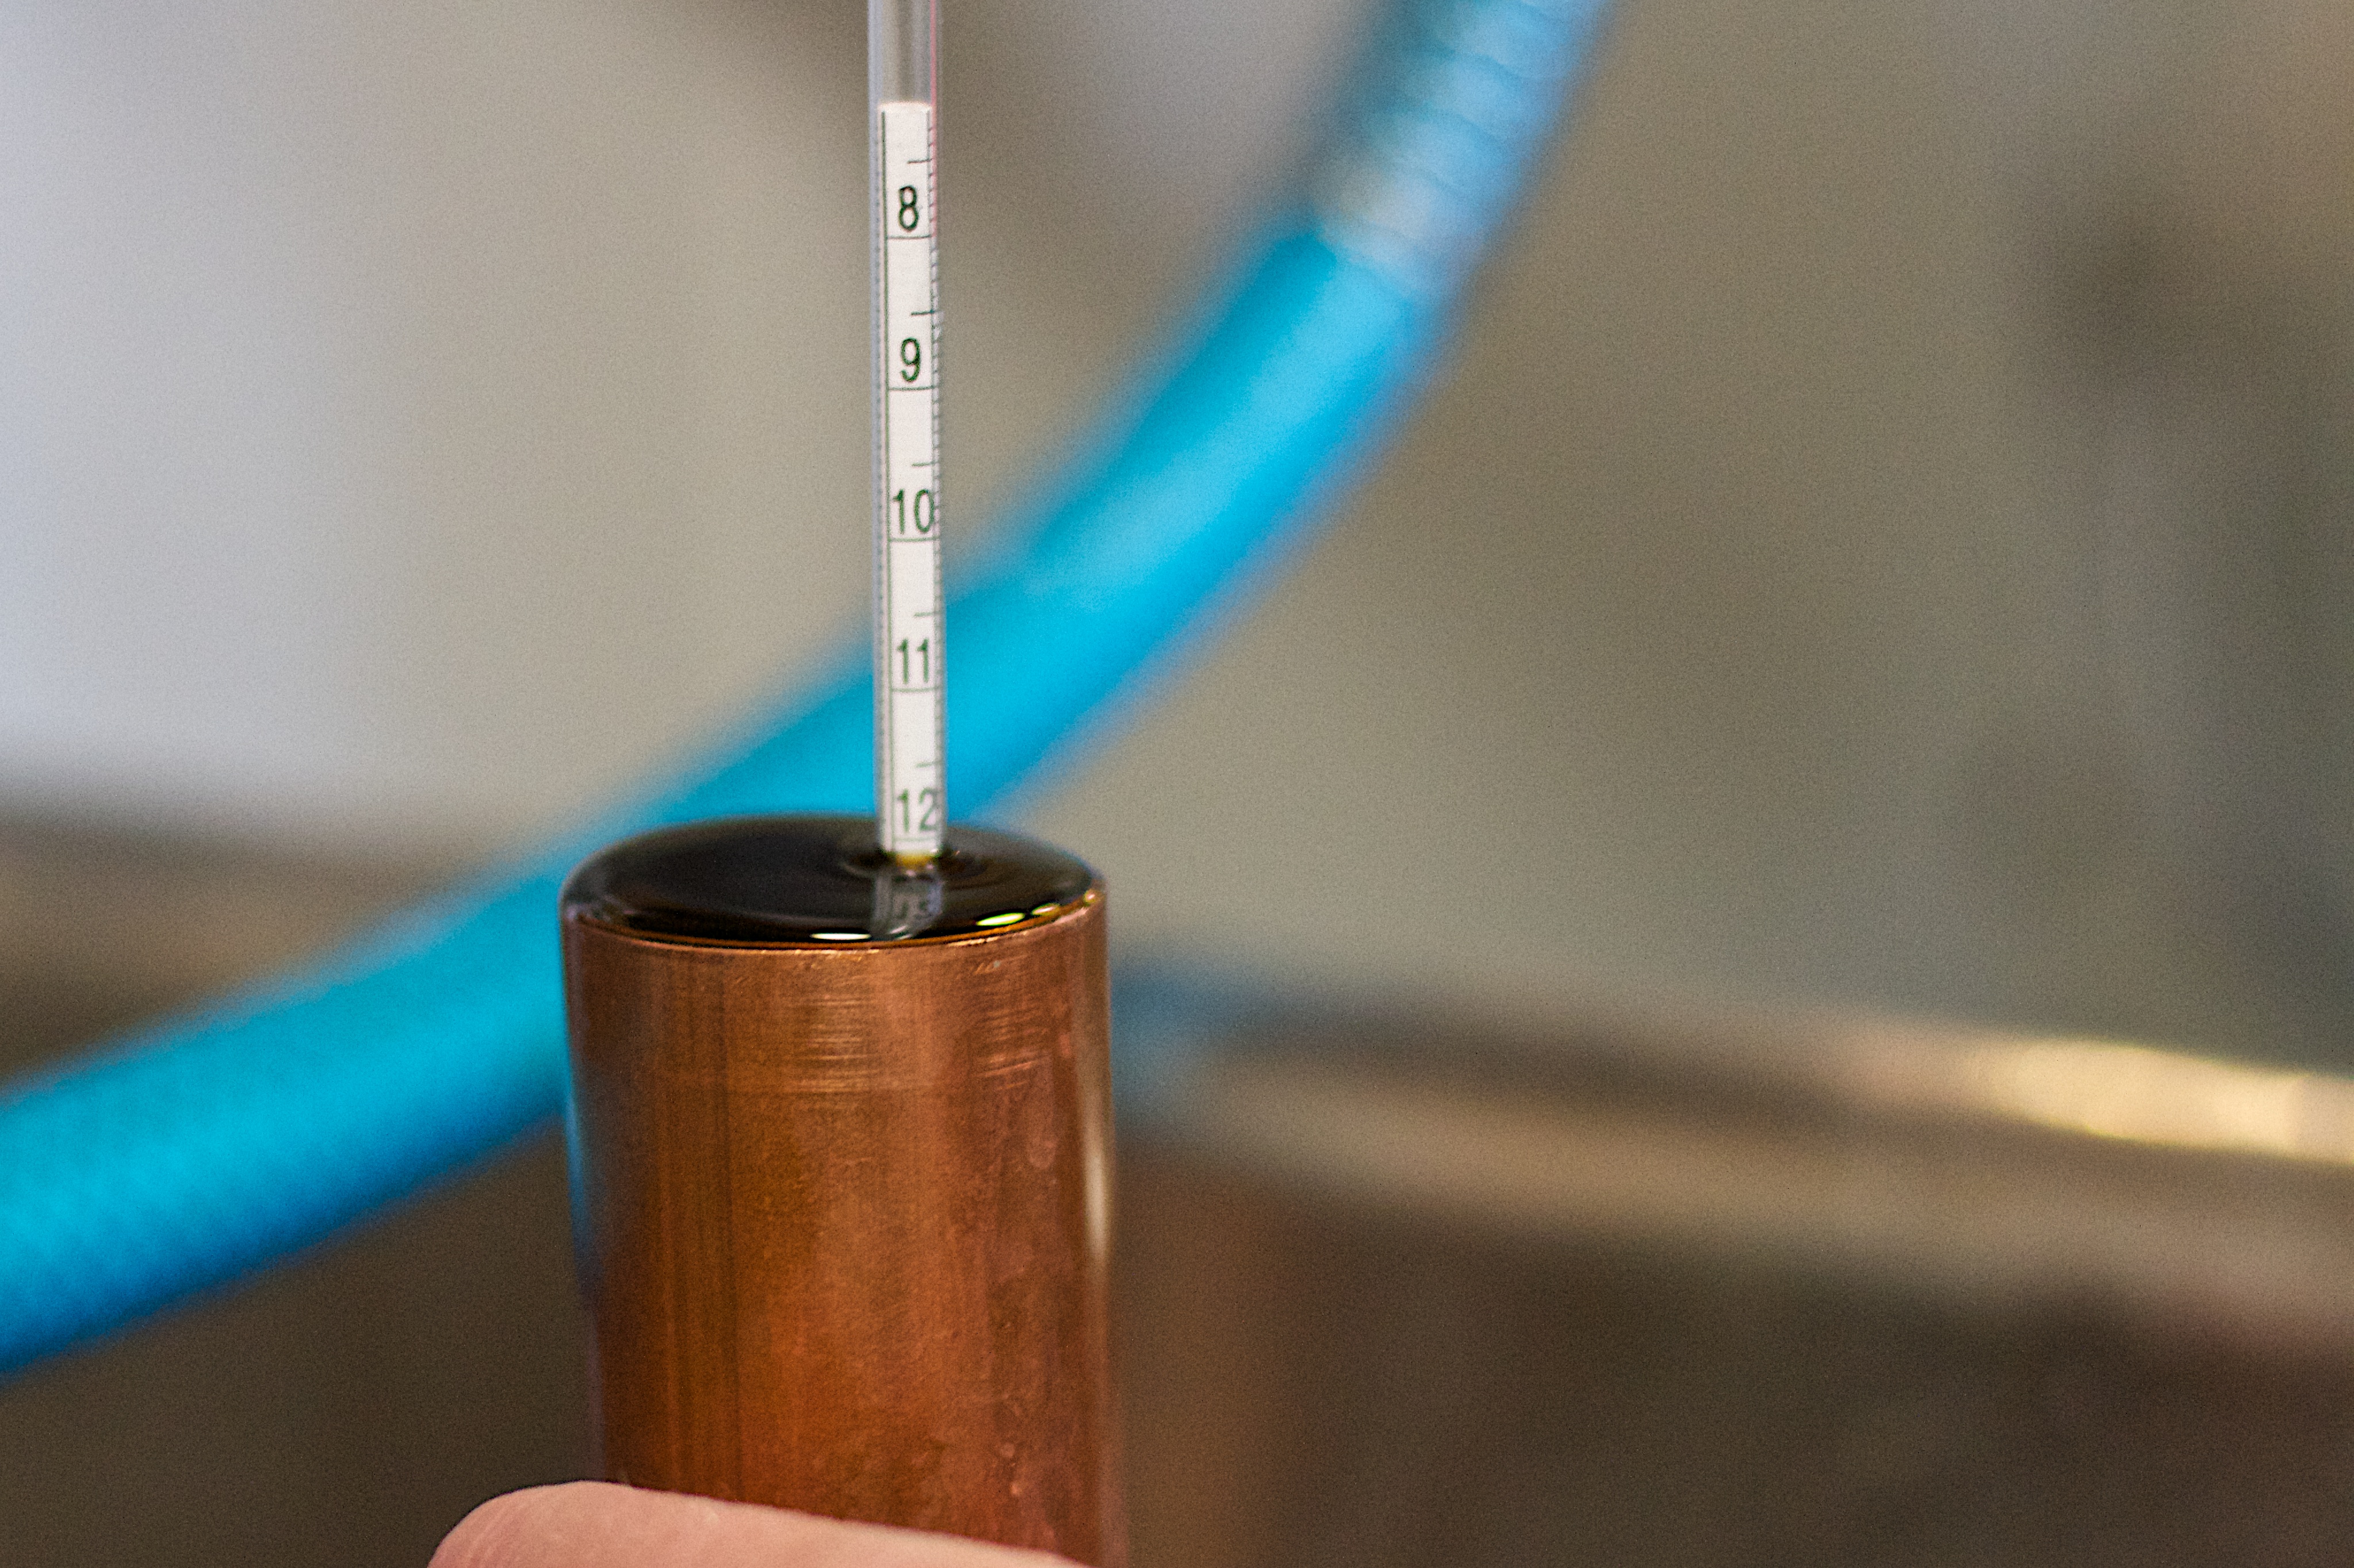
lighting, material, beer, product, thatbrewery